Showboat World

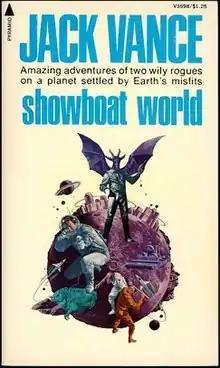
first edition of the "Showboat World"

Showboat World (original title: The Magnificent Showboats of the Lower Vissel River, Lune XXIII, Big Planet) is a science fiction novel by American writer Jack Vance, first published in 1975. It is the second, stand-alone novel in a pair of novels (the first being "Big Planet") that share the same setting, a backward, lawless, metal-poor world called Big Planet. The plot structure which involves a series of dramatic presentations, often with humorous consequences, has parallels with Vance's 1965 novel "Space Opera".